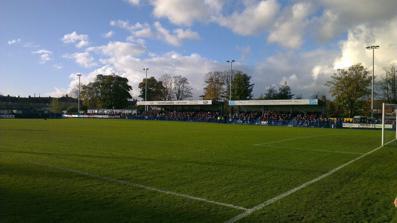
Building: Nethermoor Park
Country: United Kingdom
Year built: 1909
Nethermoor Park Nethermoor Park Location Guiseley , England Capacity 4,000 Record attendance 3,366 Opened 1909 Tenants Guiseley A.F.C. (1909–) Nethermoor Park is a football stadium in Guiseley , West Yorkshire and the home ground of Guiseley A.F.C. Opened in 1909, the stadium has a capacity of 4,000. Following the club's promotion to the National division of the National League in 2015, plans were submitted to ensure the ground passed the ground grading requirements of a 4,000 capacity with 500 seats; the expansion would involve creating new terraces on three sides of the ground and covering all four sides. The extension was completed before the 30 March 2016 deadline. The record attendance at the ground is 3,366 for a friendly match against Leeds United on 26 July 2018. References